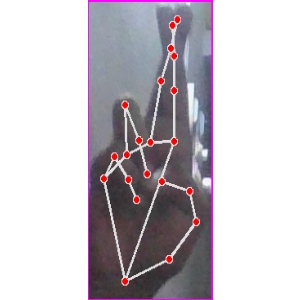
अक्षर: र